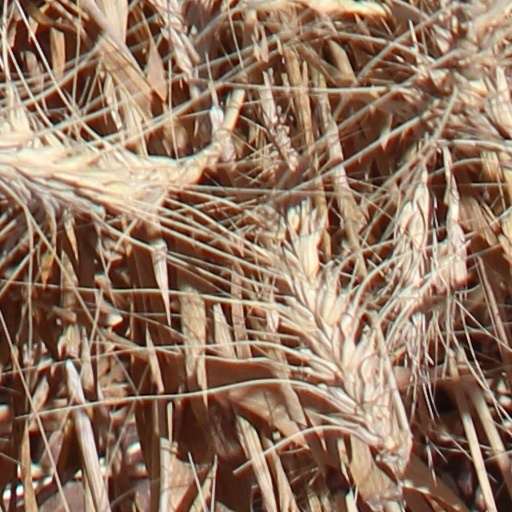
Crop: wheat